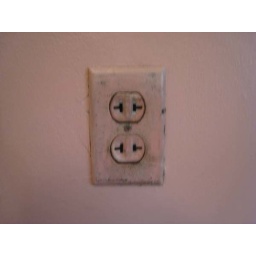
The dirty outlet in the pink bedroom or the snout of a double-snouted pig.